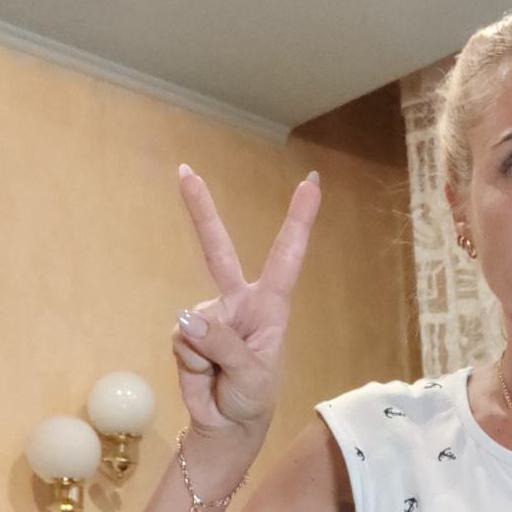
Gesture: peace